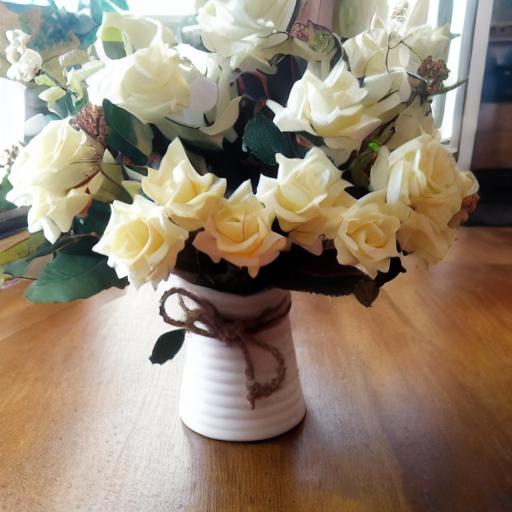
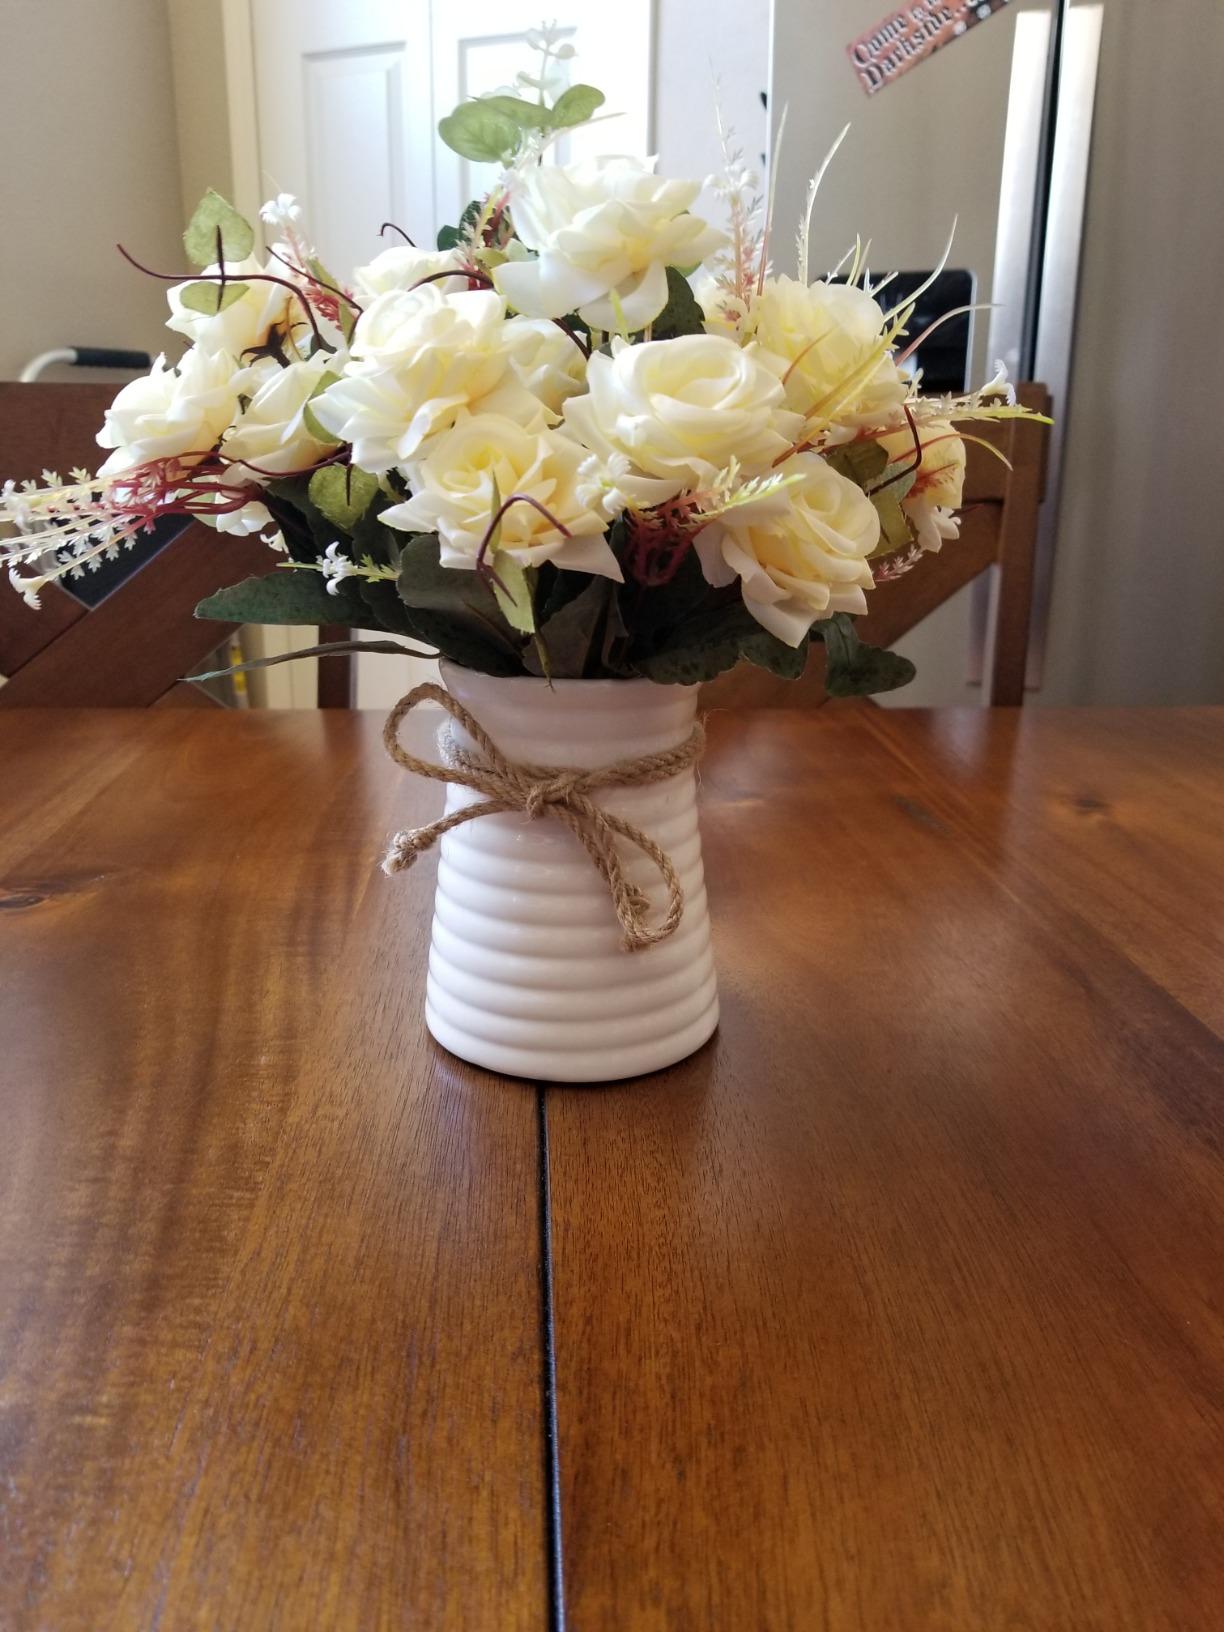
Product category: vase
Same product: no